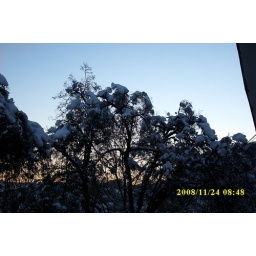
Snowy trees under the clear blue sky of morning